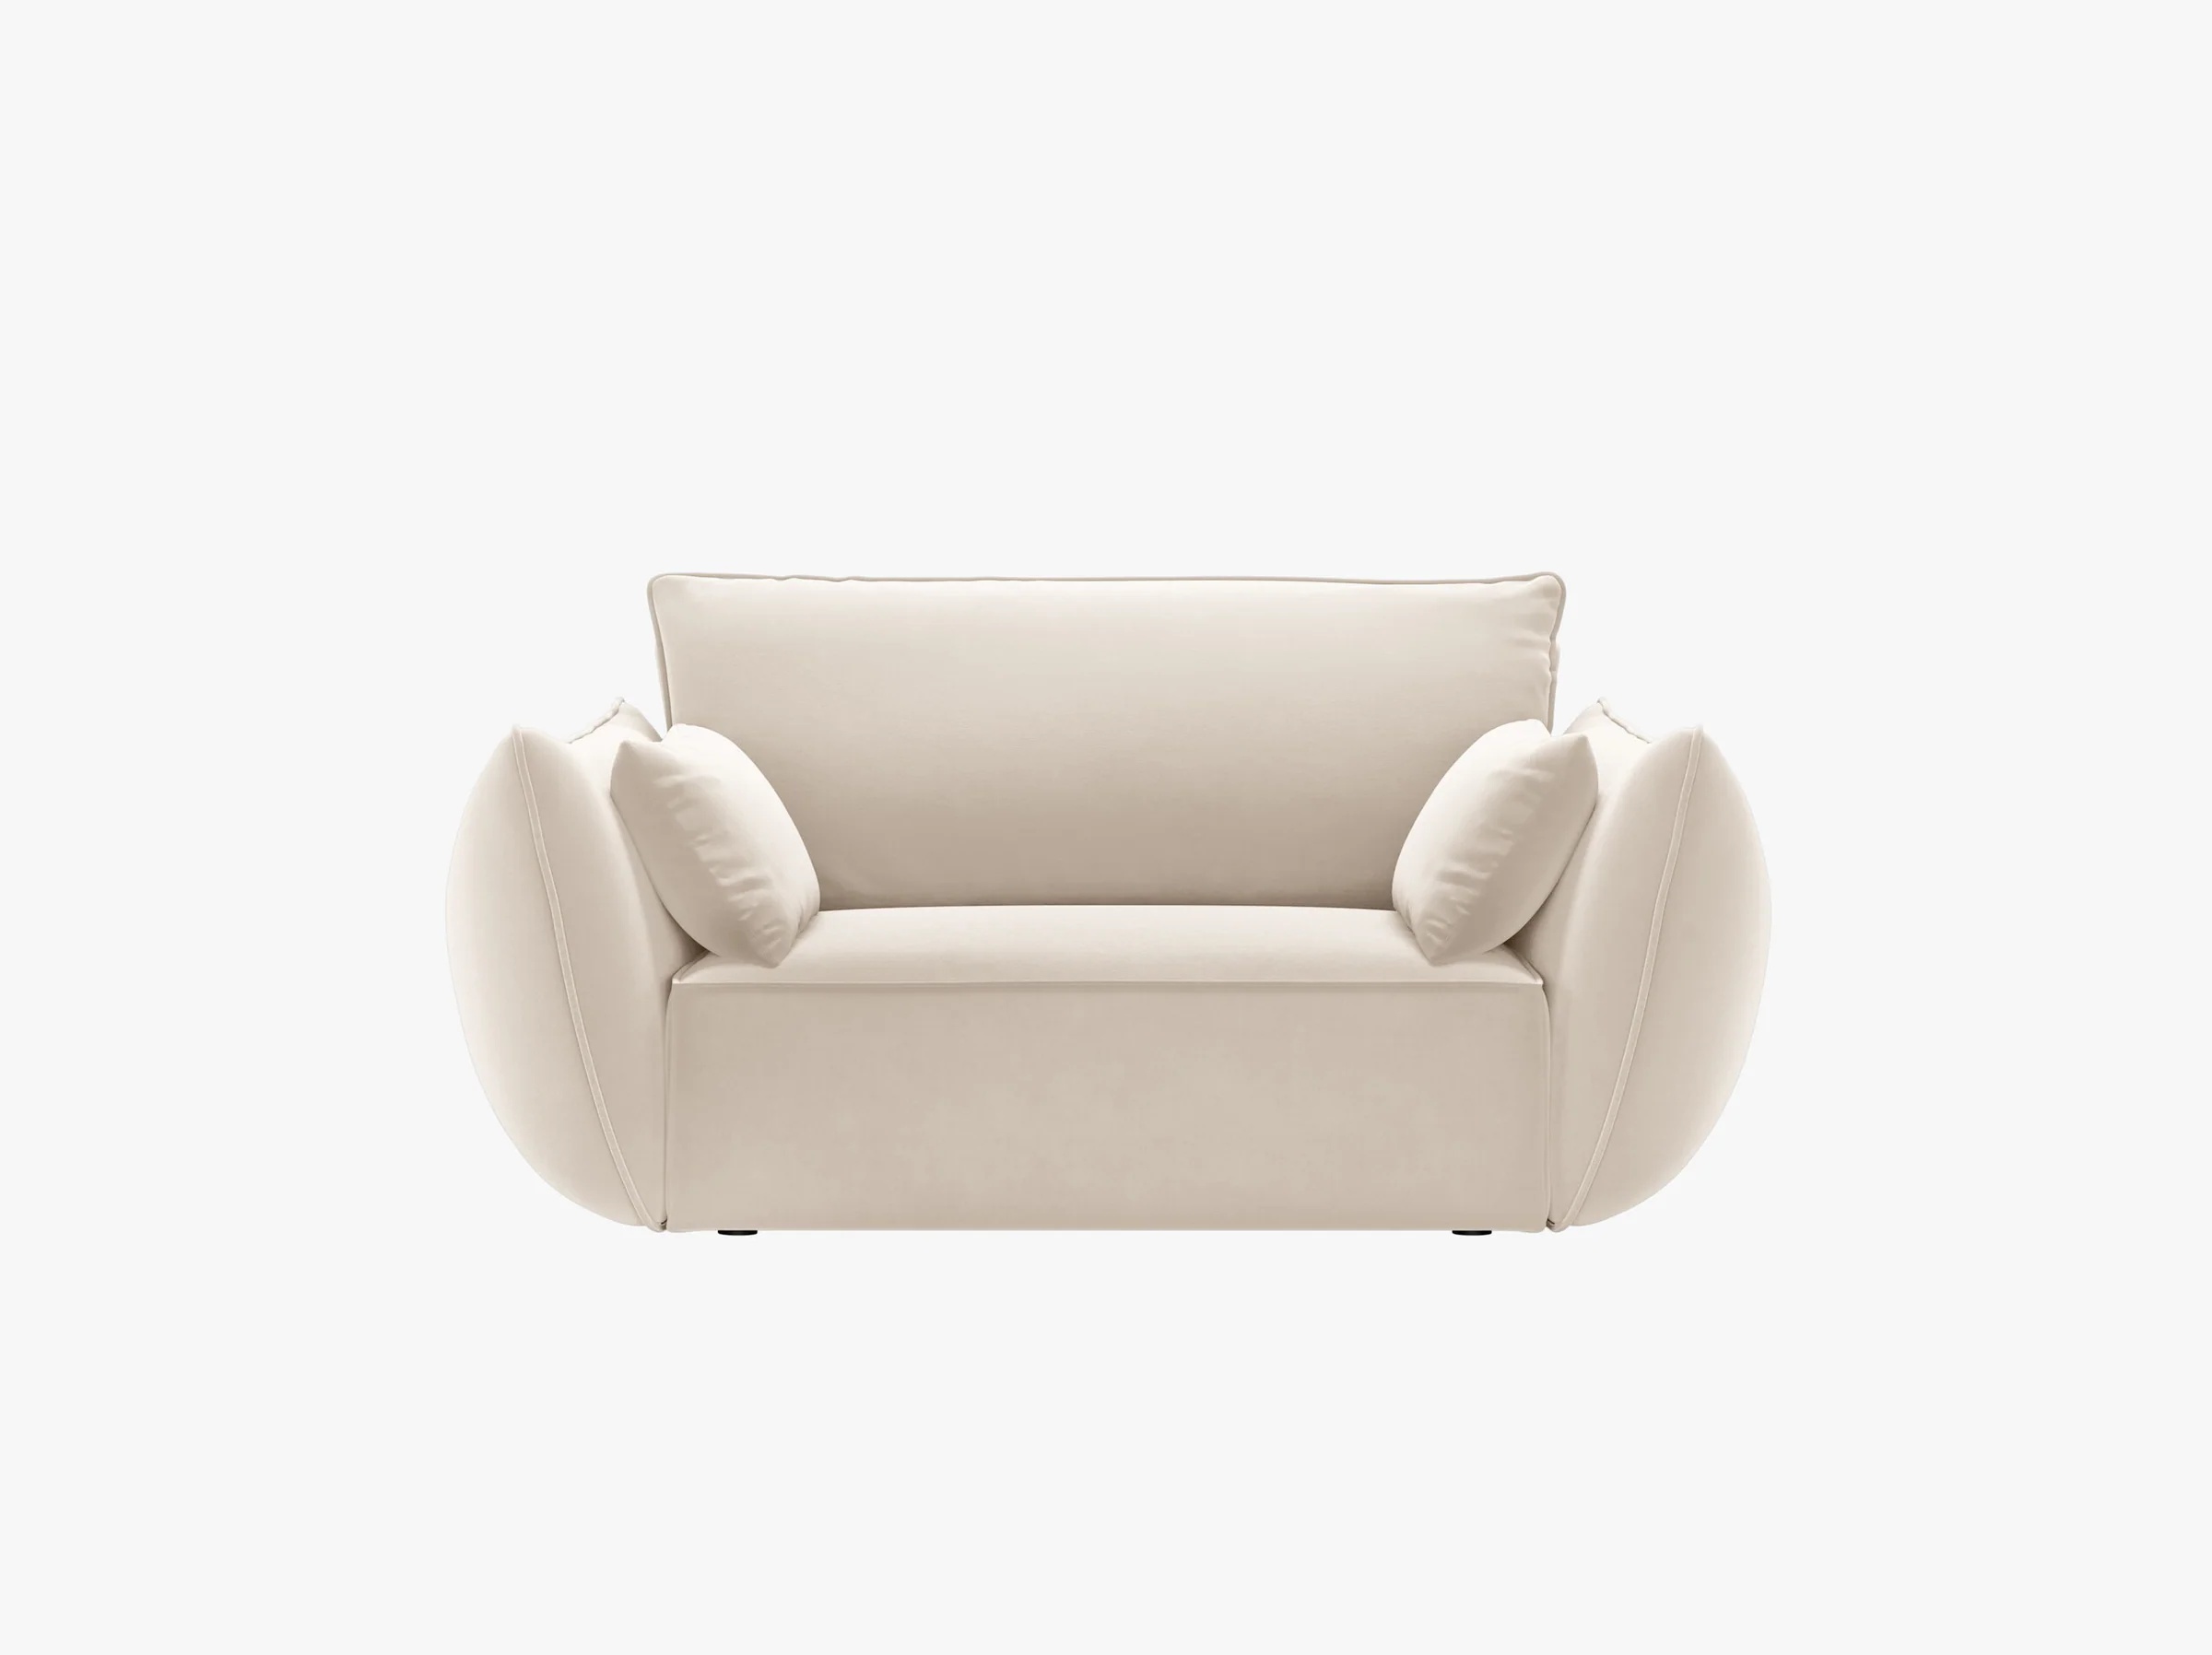
Kaelle fotelja - Velvet
Materijali: Velvet Iznimno mekani baršun s vrlo blagim sjajem i glatkom, ravnom površinom. Nježna i plišana tekstura ugodna je na dodir i elegantnog izgleda. Ova visokokvalitetna tkanina izgleda sofisticirano i plemenito na namještaju. Istodobno im daje ugodan karakter. Tkanina je obogaćena tehnološki naprednim svojstvima. Prije svega, vrlo je otporan na abraziju. Također pokazuje otpornost na ogrebotine, što ga čini dobrim izborom za ljubitelje kućnih ljubimaca. Važna karakteristika tkanine je otpornost na mrlje i sporo upijanje tekućina, što čini čišćenje znatno lakšim. Zahvaljujući ovim prednostima, namještaj presvučen velvet tkaninom služit će vam puno duže. Dimenzija : 128x110x85 Opustite se u udobnoj i elegantnoj Kaelle fotelji. Postaje vaše omiljeno mjesto za opuštanje, dodajući stil vašem interijeru. Sanjate o prostranoj i udobnoj sofi za opuštanje nakon dugog dana? Ne tražite dalje od kolekcije Kaelle. Ove sofe imaju čvrste i prostrane siluete koje savršeno zadovoljavaju vaše potrebe za udobnošću. Nisko postavljen kubični oblik poziva vas na opuštanje, dok široka, elastična sjedala s oštrim rubovima naglašenim paspulom pružaju savršeno iskustvo sjedenja. Punjeni, jastučasti nasloni za ruke odišu modernošću i udobnošću, dok graciozan oblik labavih naslona ispunjenih debelom pjenom jamči iznimno iskustvo. Kaelle sofe savršene su za opremanje modernog dnevnog boravka s elegancijom, istovremeno stvarajući ugodnu atmosferu. Šenil tkanina sa zanimljivom teksturom i trodimenzionalnim efektom. Fine dlačice variraju u visini, tvoreći konveksni uzorak. Uzorak podsjeća na kord, ali pruge su finije i puno manje pravilne. Materijal je ugodan na dodir, mekan na dodir i vrlo ugodan izgled. Boja tkanine je miješana, melanž, što čini prljavštinu manje vidljivom. Blago prelijevajuća površina mijenja se ovisno o kutu svjetlosti. Šenil je vrlo otporan na povlačenje i grebanje, pa se posebno preporučuje ljubiteljima životinja. Tkanina je dostupna u više od desetak boja. Karakterizira je visoka otpornost na habanje (Martindale test: 28 000 - 32 000, 430 g/m², sastav: 100% poliester) i vrlo niska osjetljivost na stvaranje dlačica i grudvica.
Brand: Micadoni
Category: Furniture > Sofas > Loveseat Sofas